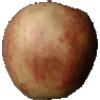
Label: red_apple